Kenilworth, Illinois

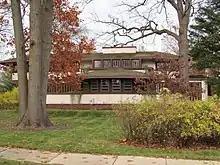
Hiram Baldwin House

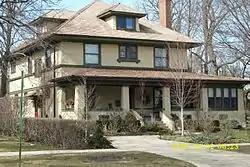
Ramsey and Weese House

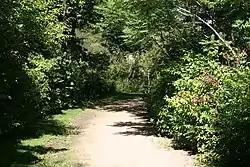
Wild Flower and Bird Sanctuary in Mahoney Park

Kenilworth does not have its own fire department. The town contracts with the neighboring Winnetka fire department. For library services, the Kenilworth Public Library District contracts with the Wilmette Public Library District. Kenilworth has its own police department, and 9-1-1 calls are handled by Glenview Public Safety Dispatch.